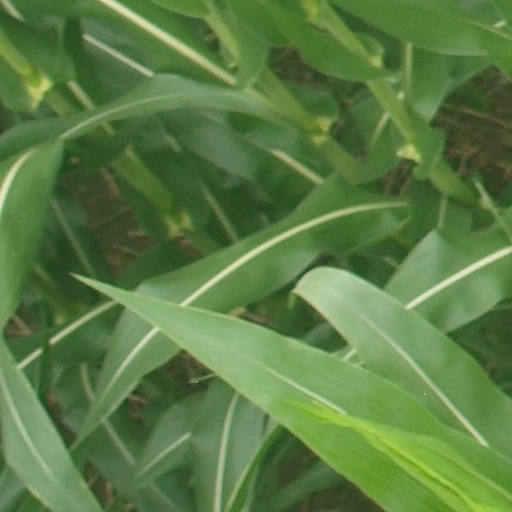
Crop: maize; corn